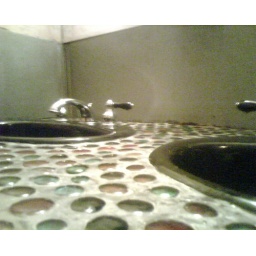
The sink in the girl's bathroom in Dean's Credit Clothing on Main Street.